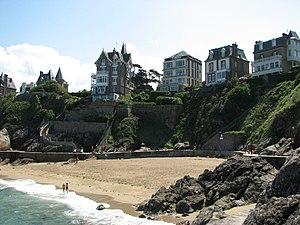
Villas vues de la plage de la Malouine, Dinard.
Dinard est une commune française située dans le département d'Ille-et-Vilaine, en région Bretagne.